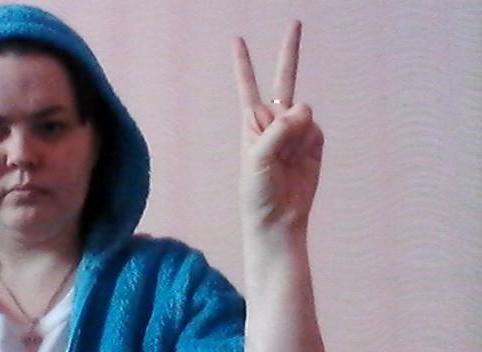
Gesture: peace